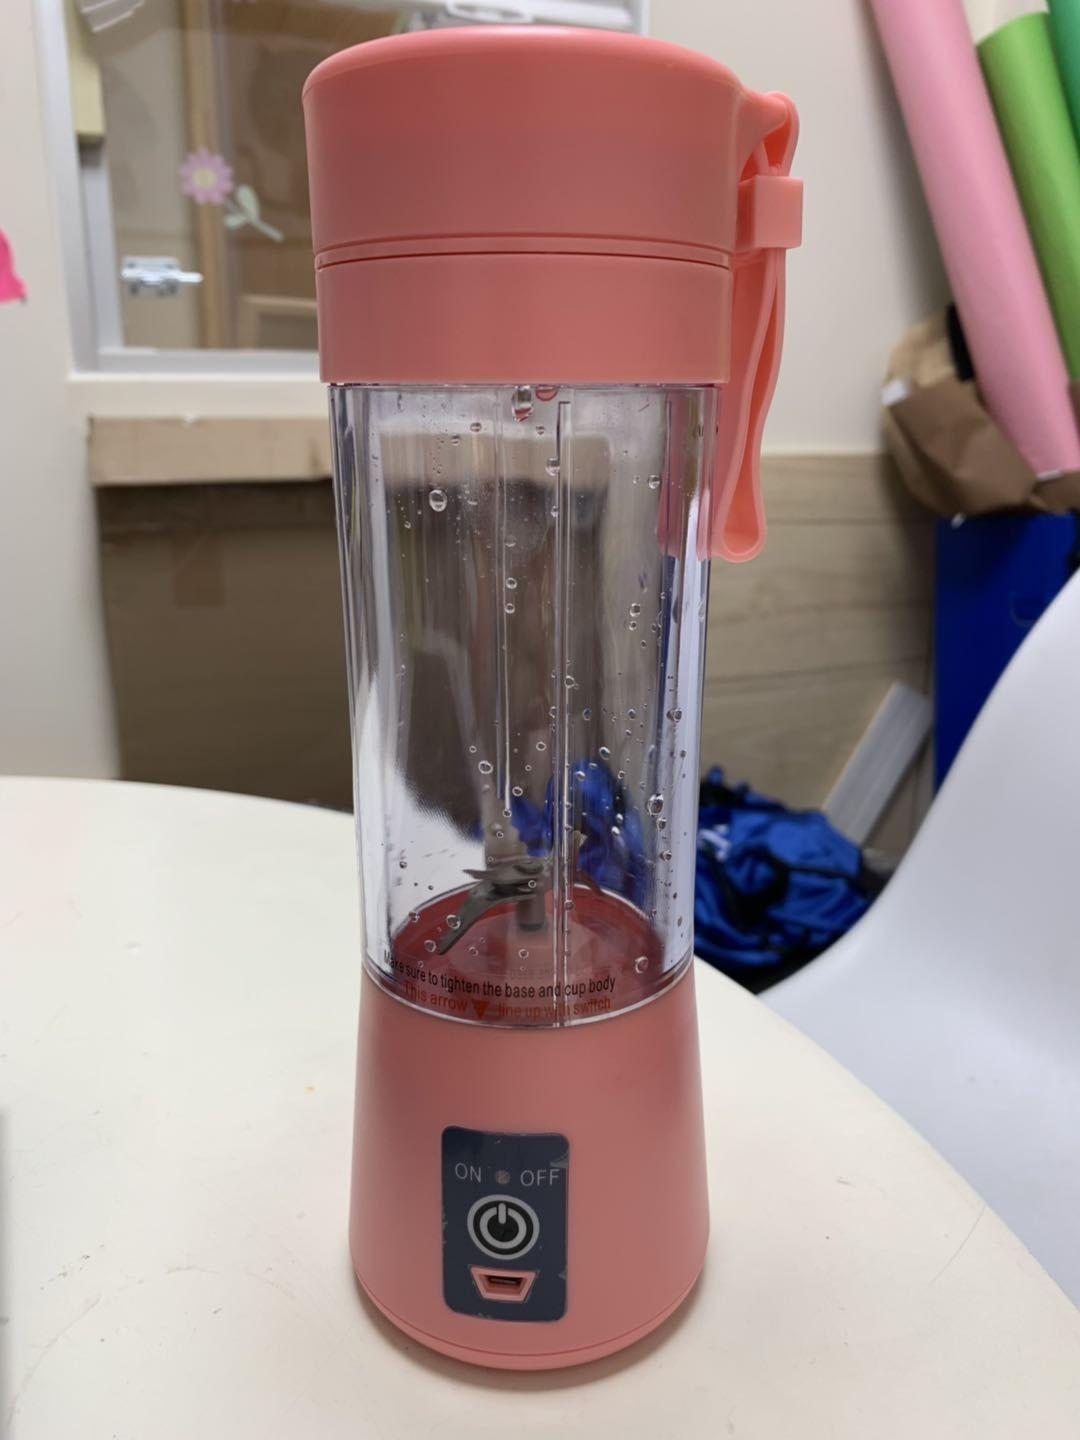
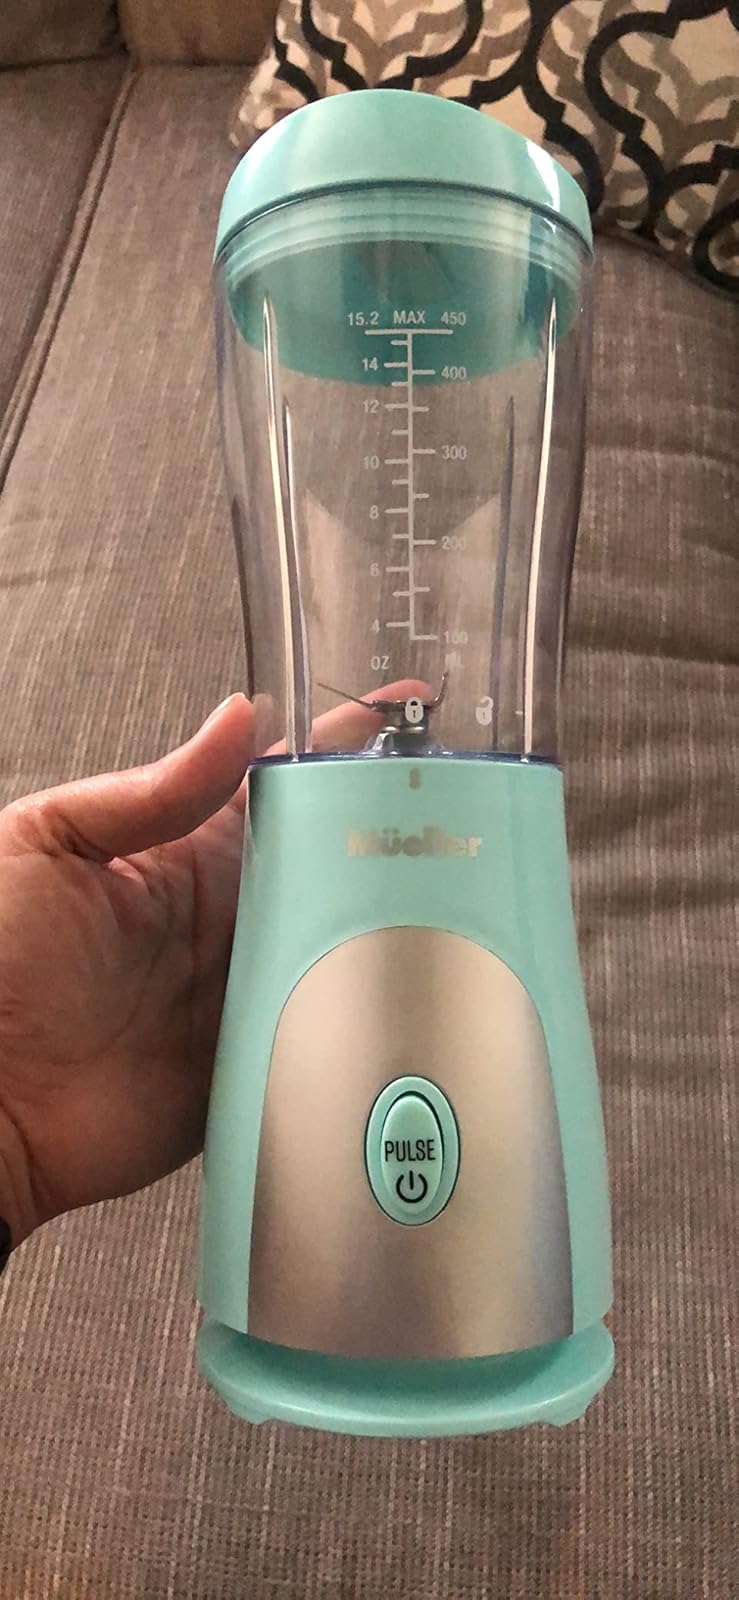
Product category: items_blender
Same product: no